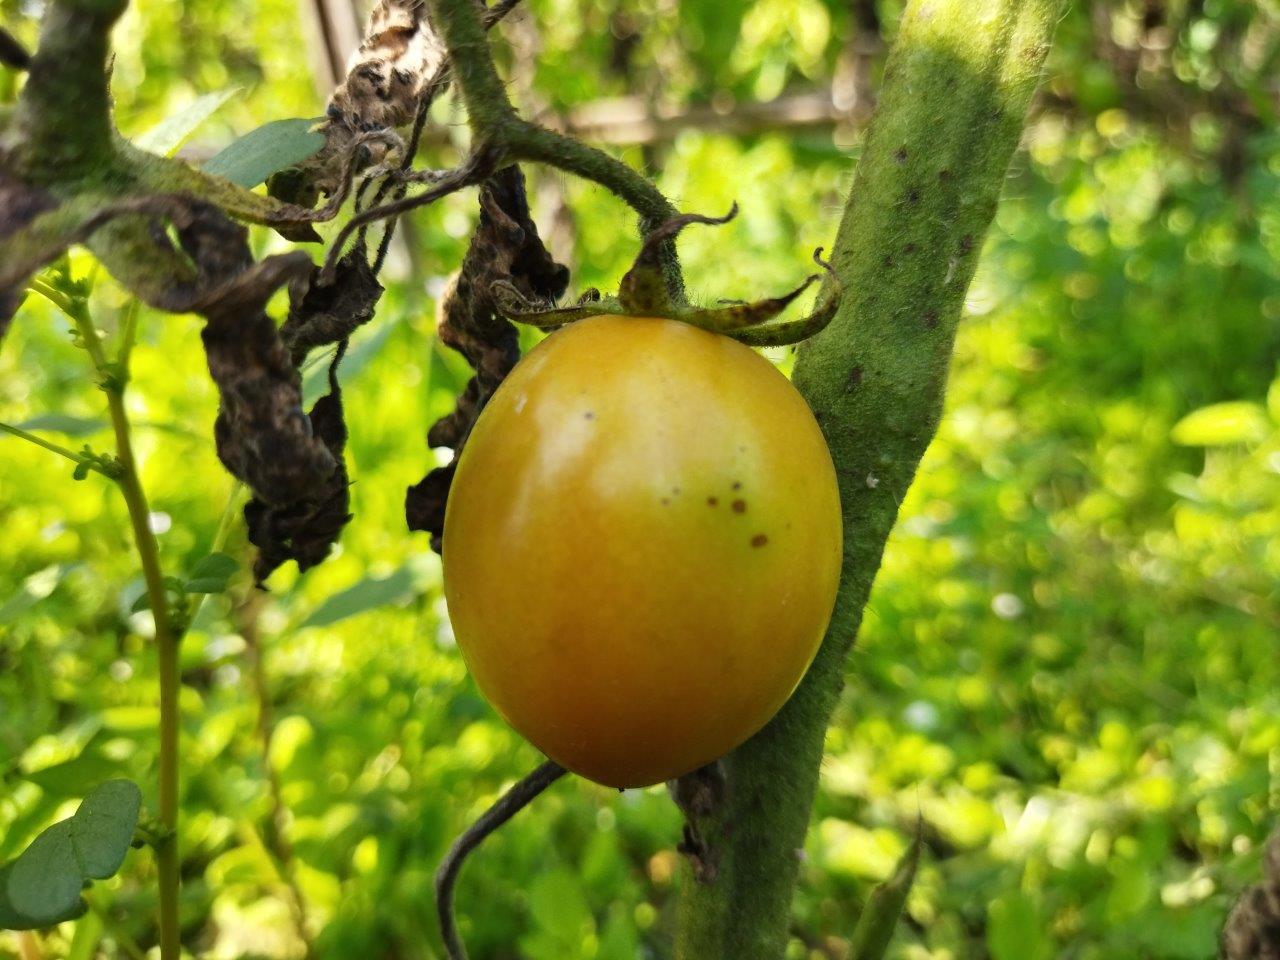
Maturity: Mature